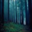
Label: forest